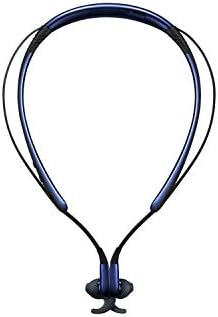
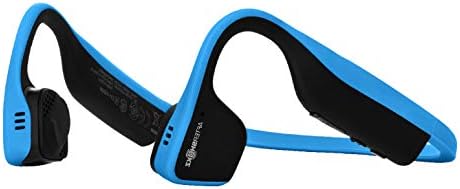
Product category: headphones
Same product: no